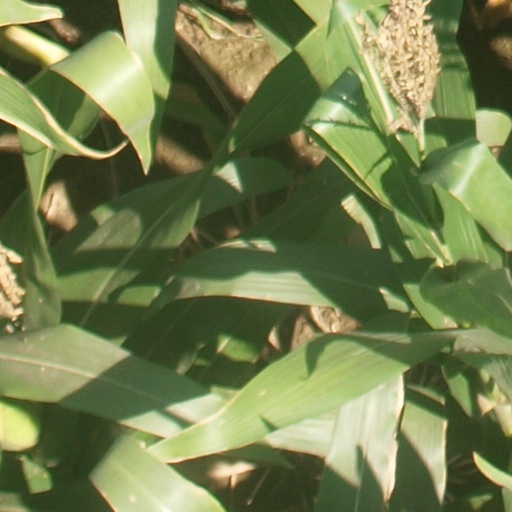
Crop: maize; corn